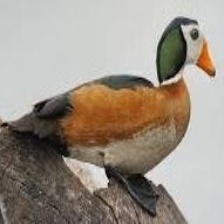
Species: AFRICAN PYGMY GOOSE
Scientific name: NETTAPUS AURITUS
ImageNet parent category: goose